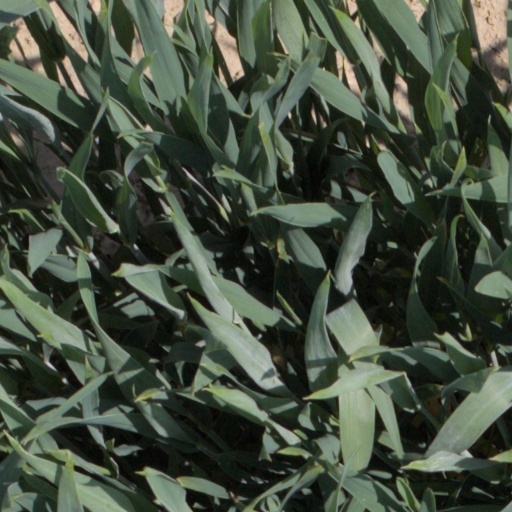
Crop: wheat